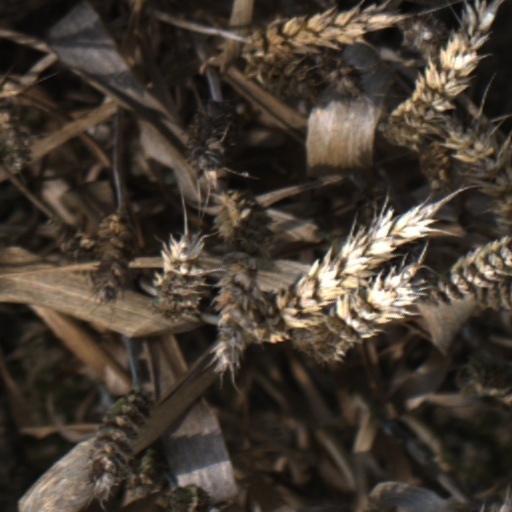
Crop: wheat